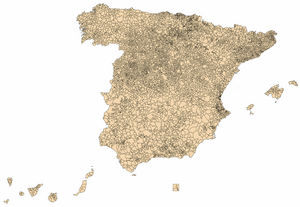
Liste des 8 131 communes d'Espagne par communautés autonomes et par provinces.